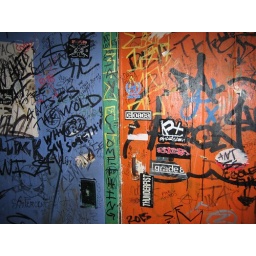
Crazy hole in the wall nasty &amp;quot;you'll get aids if you touch the wall&amp;quot; bathroom pics.